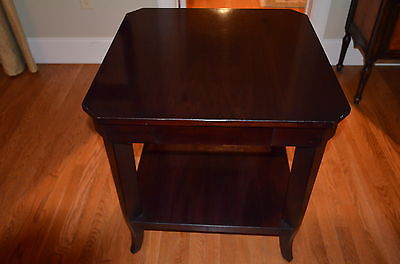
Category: table